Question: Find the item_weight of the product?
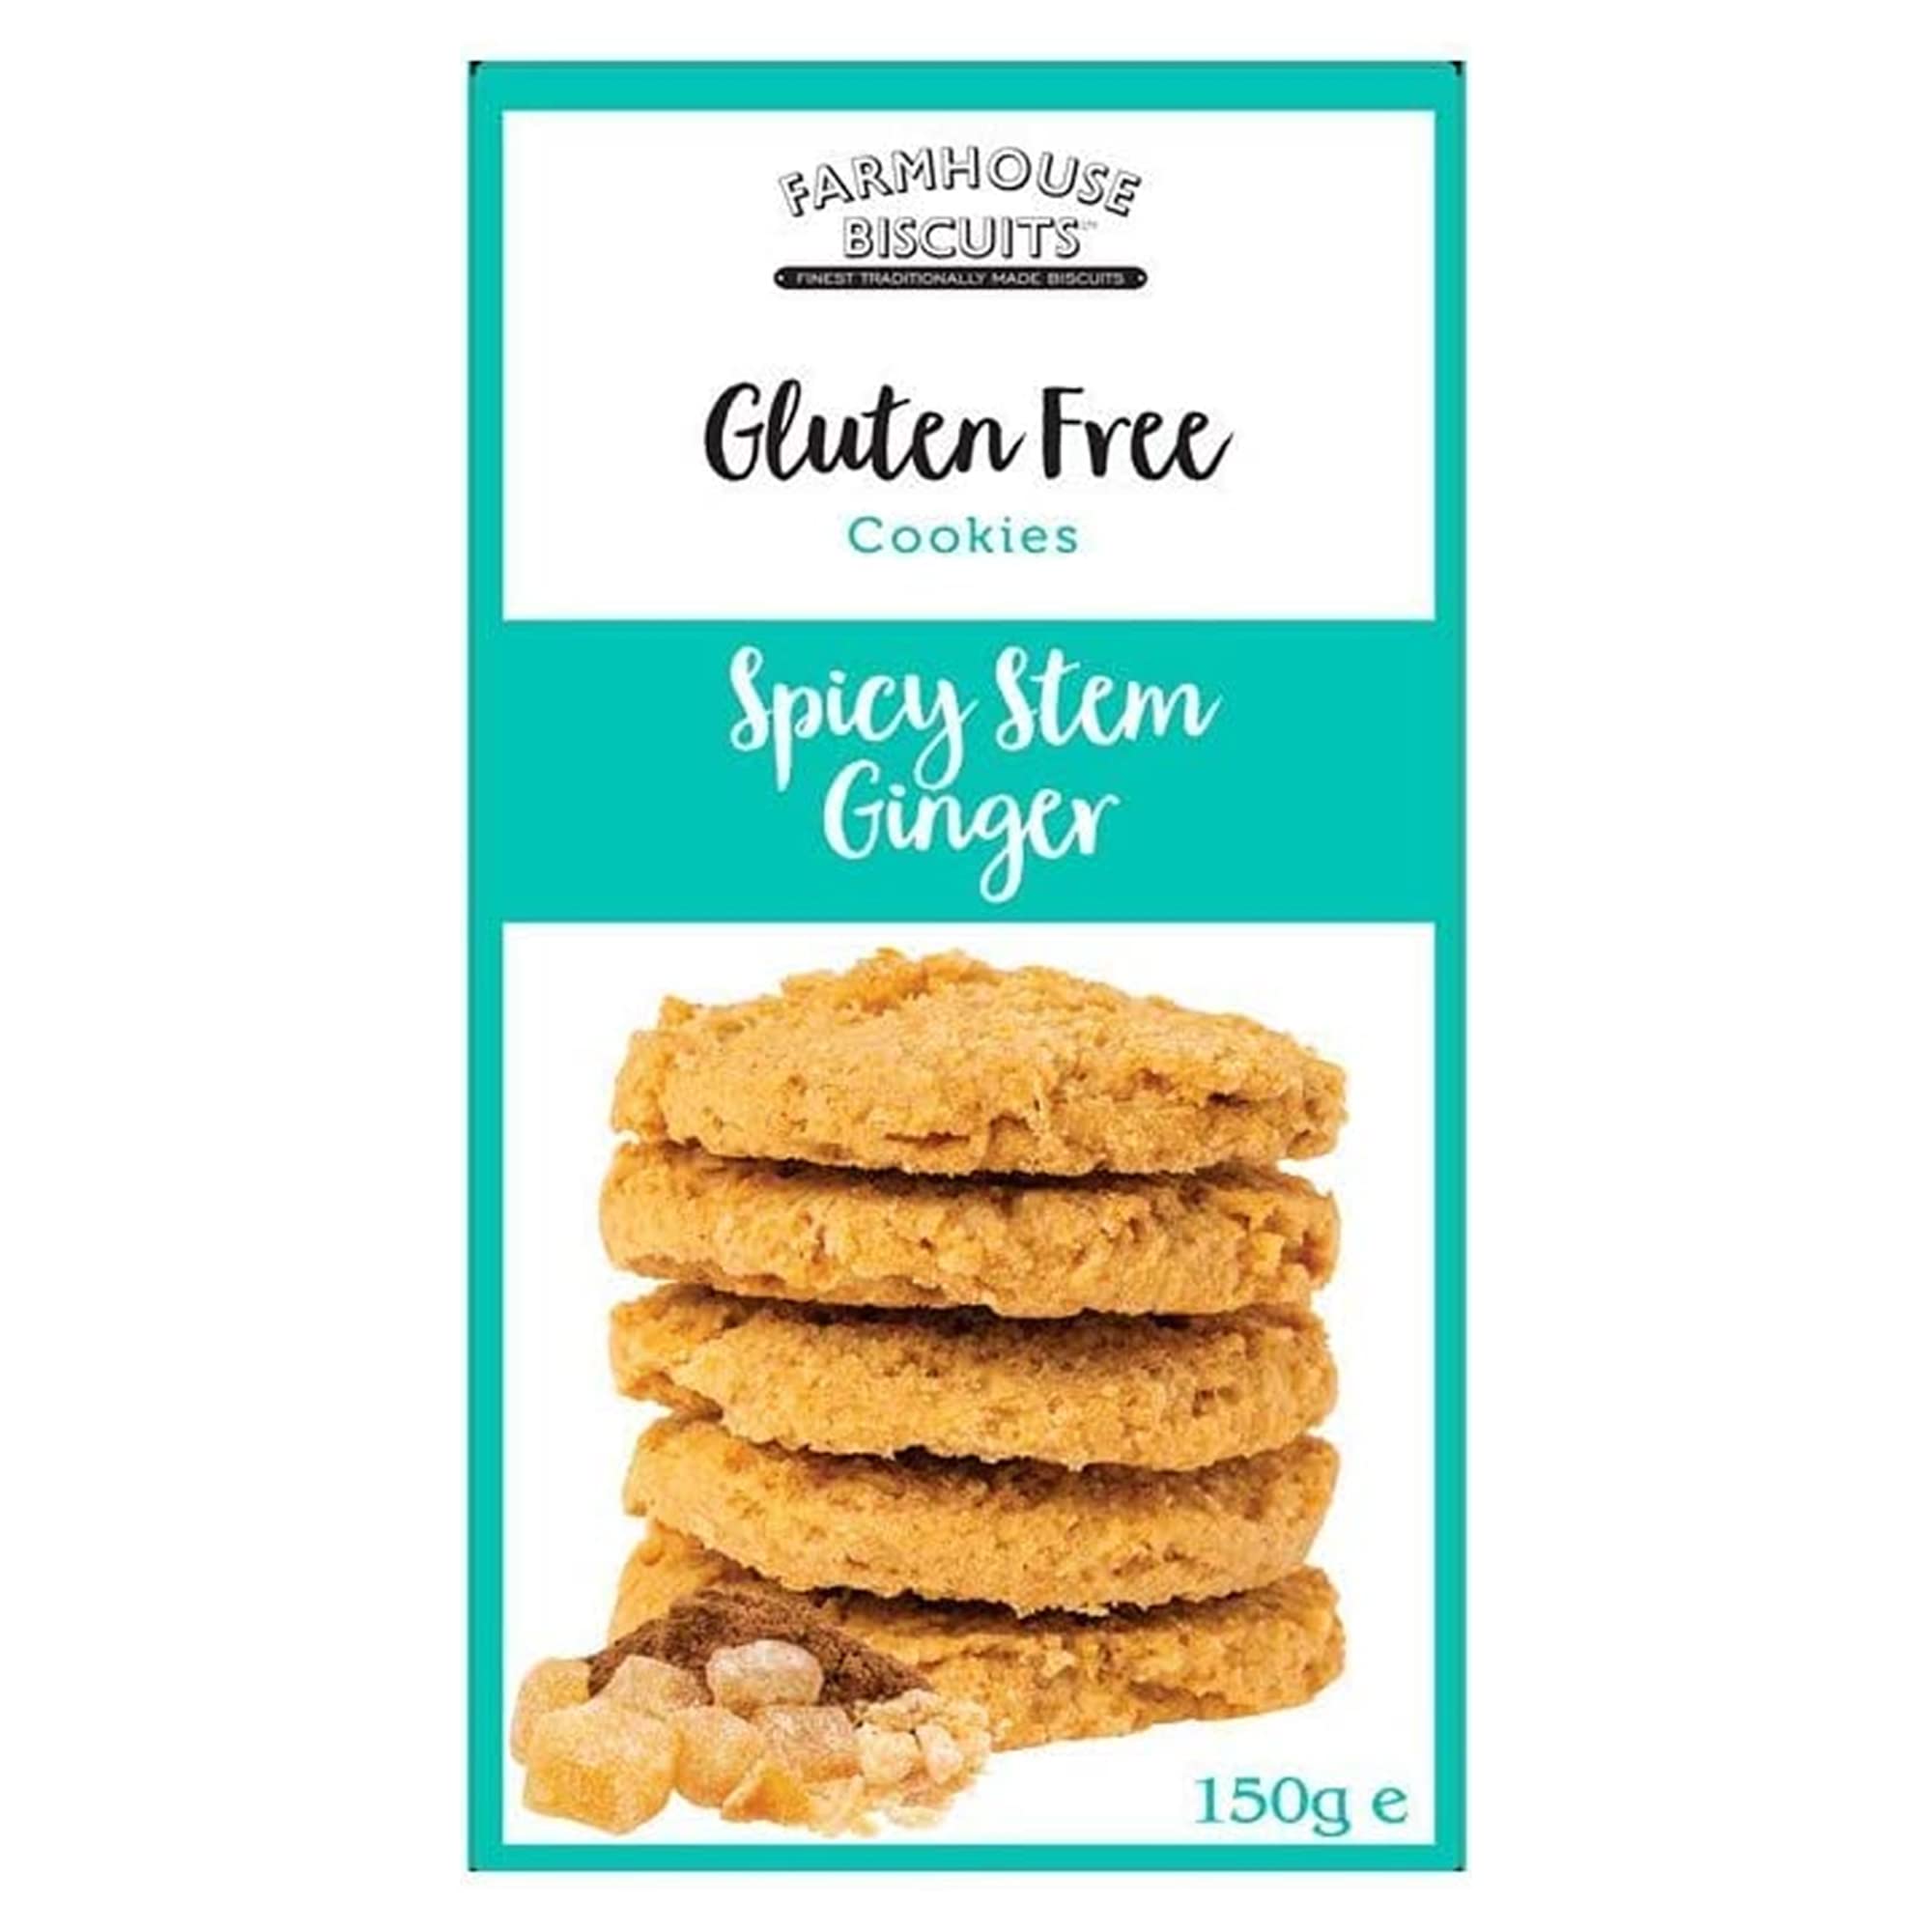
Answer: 150.0 gram